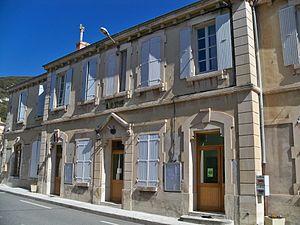
Mairie de Russet es Vignes (26)
Rousset-les-Vignes est une commune française située dans le département de la Drôme en région Auvergne-Rhône-Alpes.